William Peter Hamilton

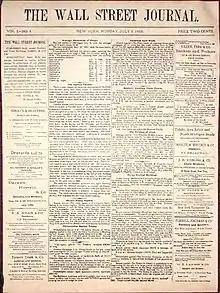
"The Wall Street Journal", first issue (July 8, 1889)

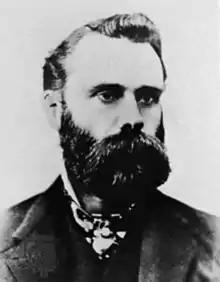
Charles Henry Dow (1851–1902)

Having moved from South Africa to Australia, "where he represented London newspapers" (Hogate, 1929), he migrated to New York, and joined the staff of the Wall Street Journal in 1899.